Wolverhampton North East (UK Parliament constituency)

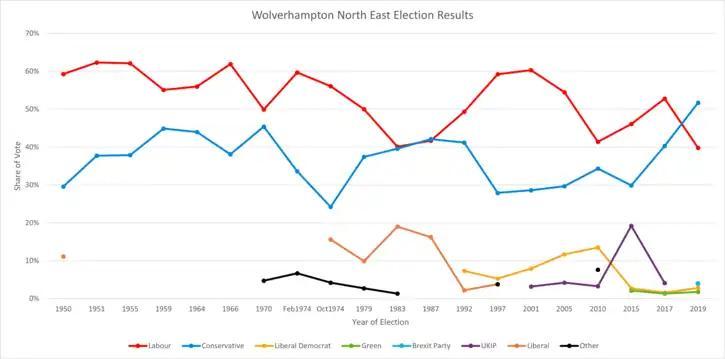
Wolverhampton North East election results (1950–2019)

Wolverhampton North East had the 16th lowest turnout of any UK constituency in the 2019 General Election.